Second Battle of Komárom (1849)

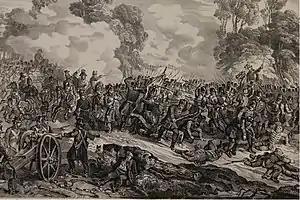
Franz Werner: Skirmish in the Ács woods between the Hungarians and the Austrians during the battle of Komárom on 2 July 1849

The Hungarians, led by the 48th battalion and II Corps' Dom Miguel battalion, began attacking the Austrian-held defenses. The VII and VIII Corps troops whom Görgei had stopped from fleeing also participated in the attack. The Hungarian battalions advanced in a loose formation with fixed bayonets (instead of compact formations, as before), using piles of bricks from the unfinished Monostor trenches for cover. Two 48th battalion platoons charged the Austrian artillery, recapturing the Hungarian cannons. The Austrian Reischach brigade was forced to abandon almost all of its captured Hungarian cannons and ammunition carriages, although they spiked the cannons or pushed them into the Danube. The rest of the 48th battalion attacked the Austrian jägers, who retreated to the vineyard and continued firing. A bayonet skirmish began; some of the jägers retreated towards the Ács forest, and the others surrendered to the Hungarians. The Dom Miguel battalion attacked another Austrian-occupied trench, clearing it after a brief fight.